Yelapa

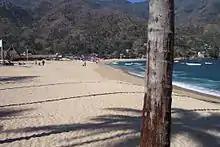
Beach shot Yelapa, Mexico

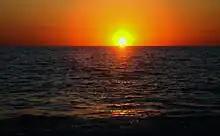
Sunset over Bahía de Banderas

Yelapa is a small beach town in Cabo Corrientes, Jalisco, Mexico. The village lies in the southernmost cove of Bahía de Banderas ("Bay of Flags").